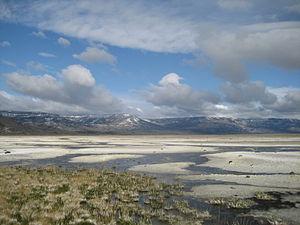
L’Oregon /ɔ.ʁe.ɡɔ̃/ est un État du Nord-Ouest des États-Unis, situé sur la côte Pacifique entre les États de Washington au nord, de Californie au sud, du Nevada au sud-est, et de l'Idaho à l'est. Ses frontières au nord et à l'est suivent pour l'essentiel les cours du fleuve Columbia et de la rivière Snake. Le territoire orégonais est intégralement traversé par la chaîne des Cascades qui forme une importante barrière climatique : l'ouest de l'État, de climat océanique, est recouvert par la forêt tempérée humide tandis que sa partie est, semi-aride, est occupée par le Haut désert de l'Oregon. Le parc national de Crater Lake se trouve dans le sud de l'État. La réserve indienne de Warm Springs s'étend sur 2 640,2 km² dans le nord de l'État, sur le versant Est de la chaîne des Cascades.